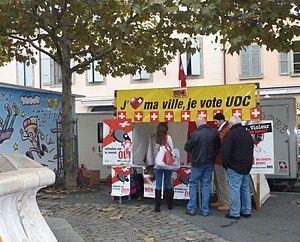
Stand de récolte de signatures d'un parti politique sur le marché de Carouge. Camera location46°
L'initiative populaire fédérale est un droit civique suisse permettant, sur le plan fédéral, à 100 000 citoyens ayant le droit de vote, de proposer une modification totale ou partielle de la Constitution fédérale et de la soumettre à la votation populaire. Les citoyens à l'origine de l'initiative, rassemblés au sein d'un comité d'initiative, disposent de 18 mois pour récolter l'approbation de 100 000 citoyens. Pour ce faire, les 100 000 citoyens doivent apposer leur signature manuscrite sur une liste de signature mentionnant notamment le texte et le titre de l'initiative populaire. Si 100 000 signatures sont récoltées dans un délai de 18 mois, l'initiative populaire est soumise à la votation populaire. Dans le cas inverse, l'initiative est déclarée « non-aboutie » et la procédure est terminée. L'initiative populaire trouve son pendant dans tous les cantons suisses, la procédure, notamment le nombre de signatures requises et le délai pour les récolter, variant entre les cantons.